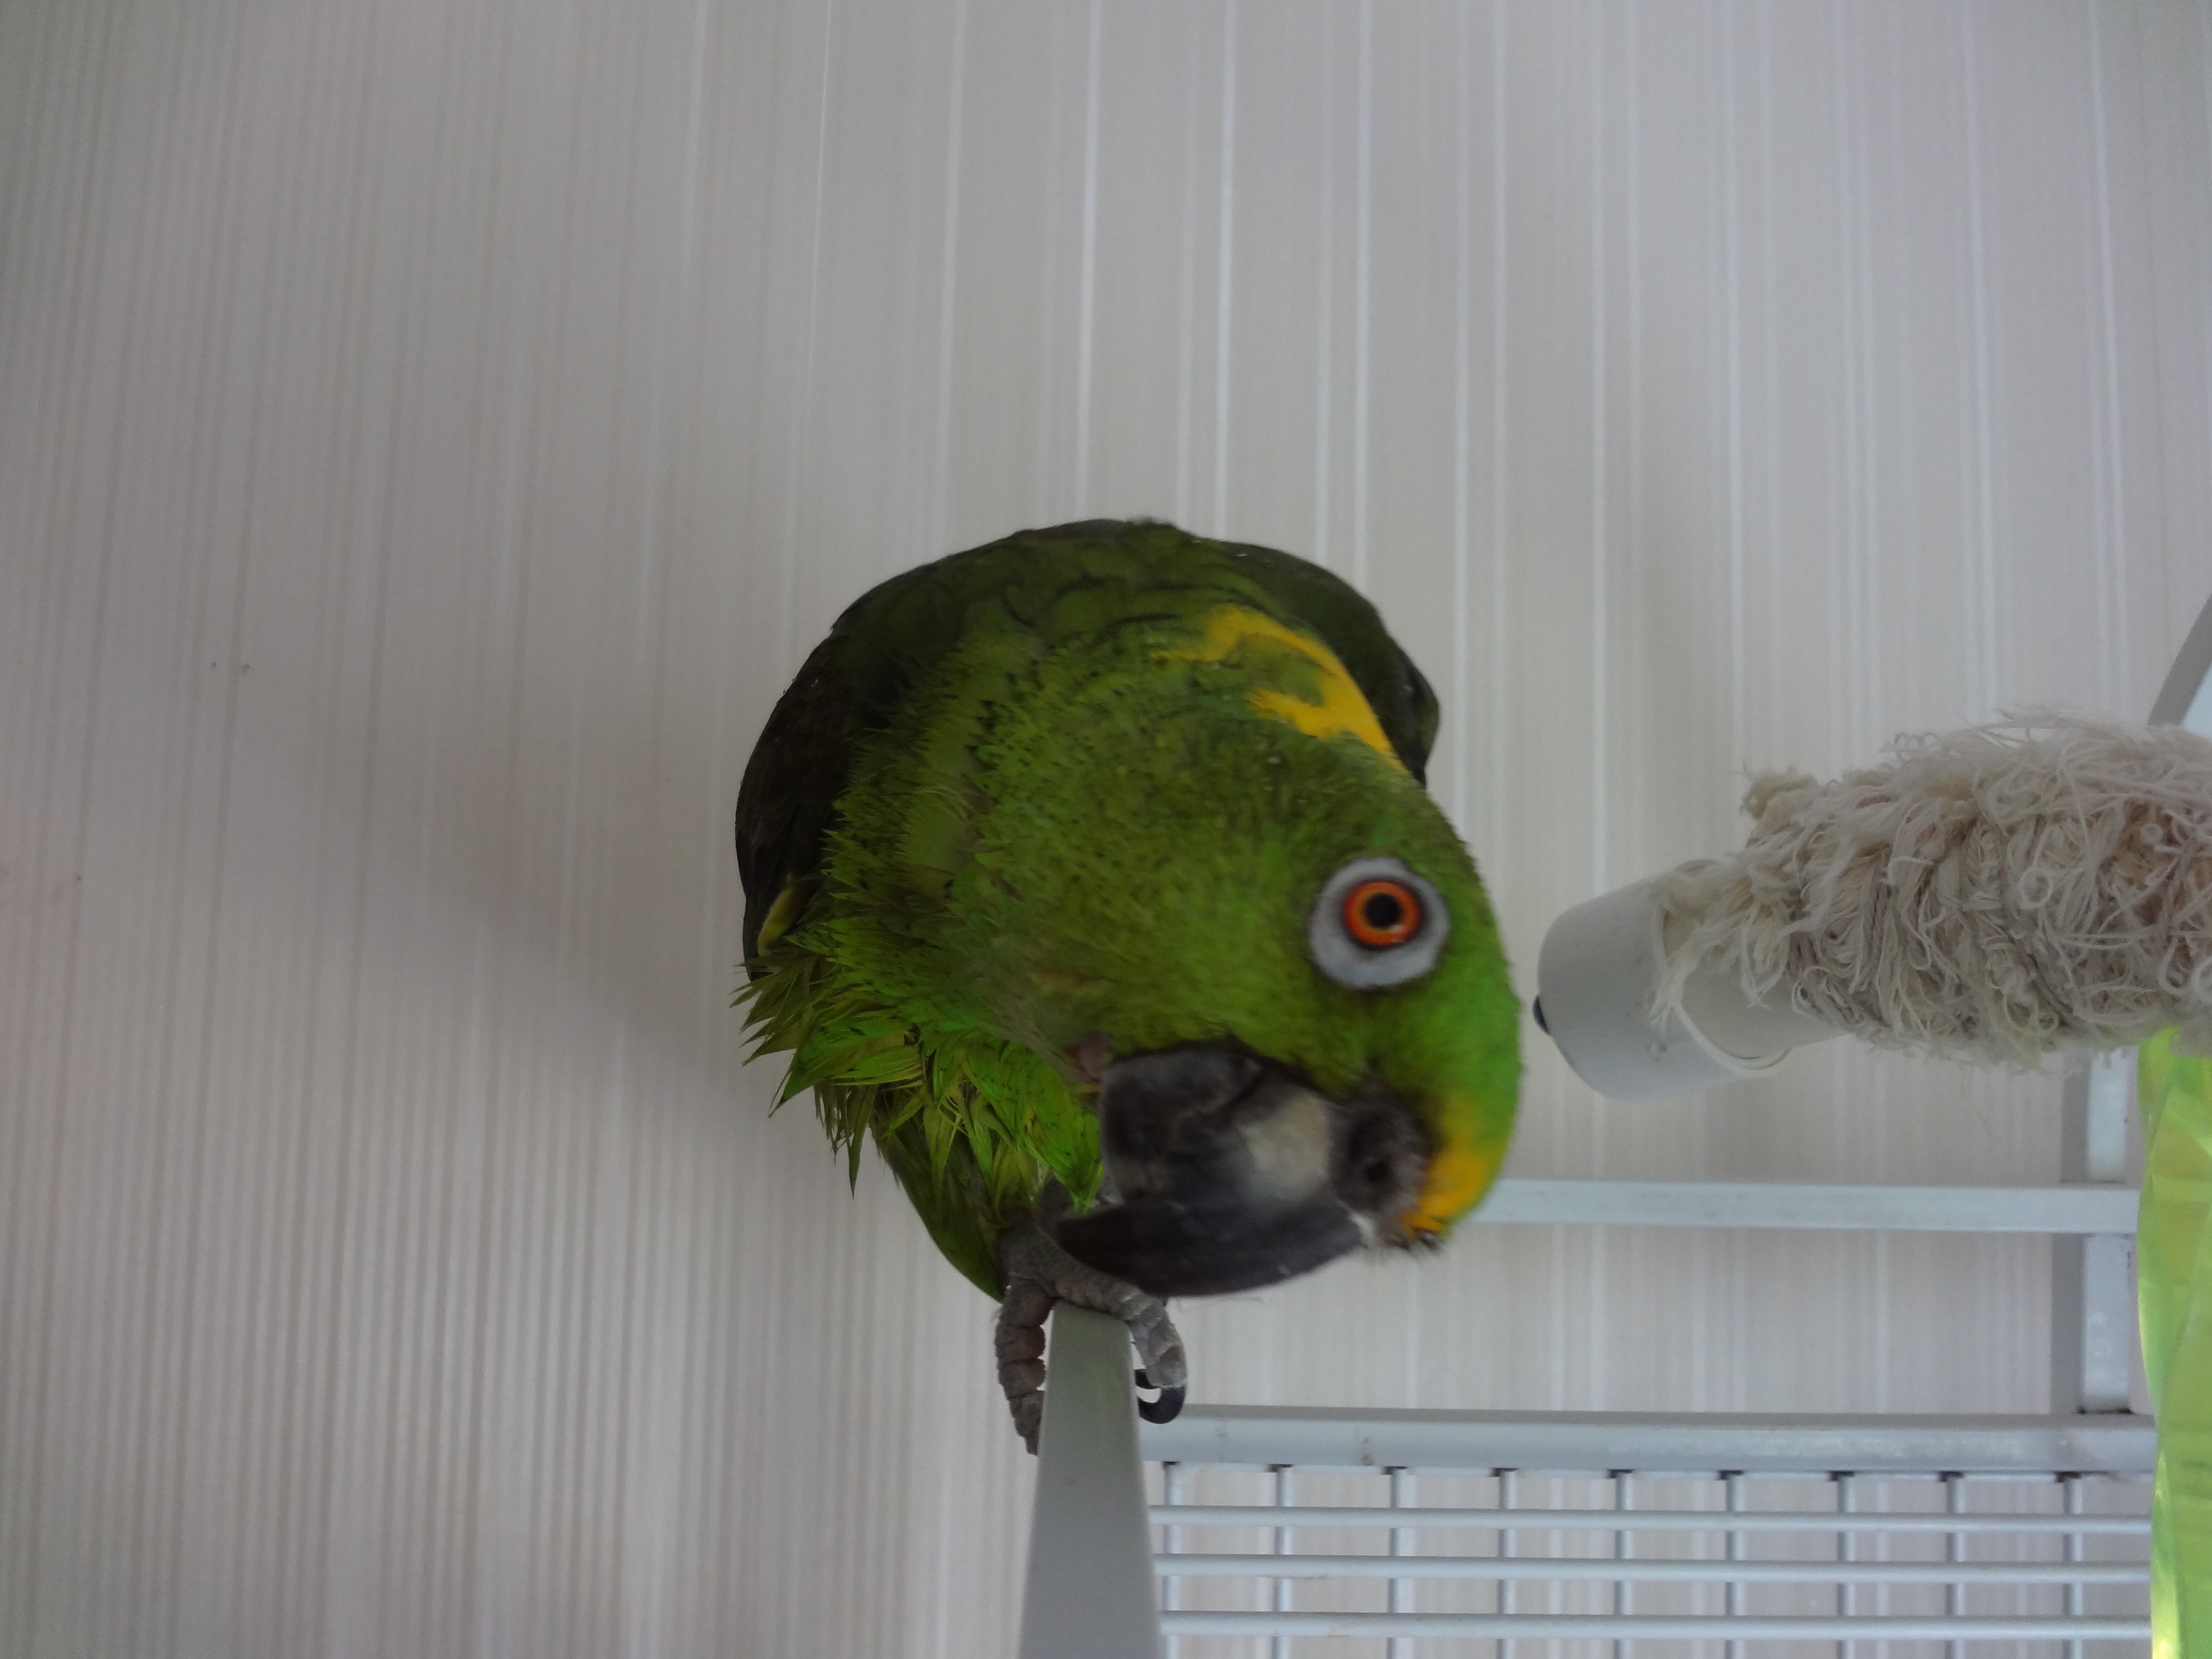
bird, green, beak, fauna, material, lovebird, macaw, vertebrate, parrot, parakeet, common pet parakeet